Free University of Berlin

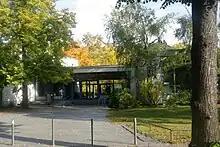
School of Business and Economics

In some cases (especially Medicine, Psychology and Political Science), the NC every year is as high as 1.0 ("see Grades in Germany and Abitur").